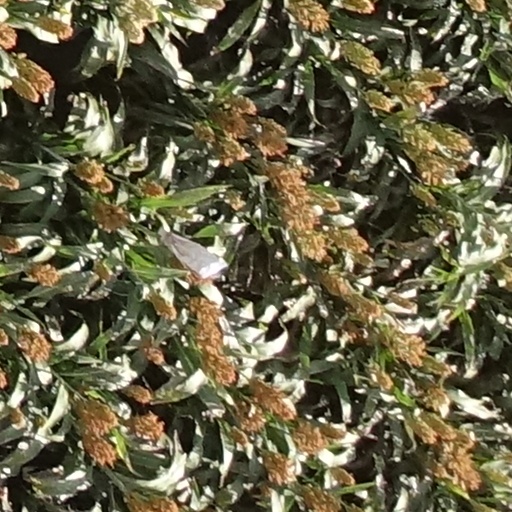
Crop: sorghum